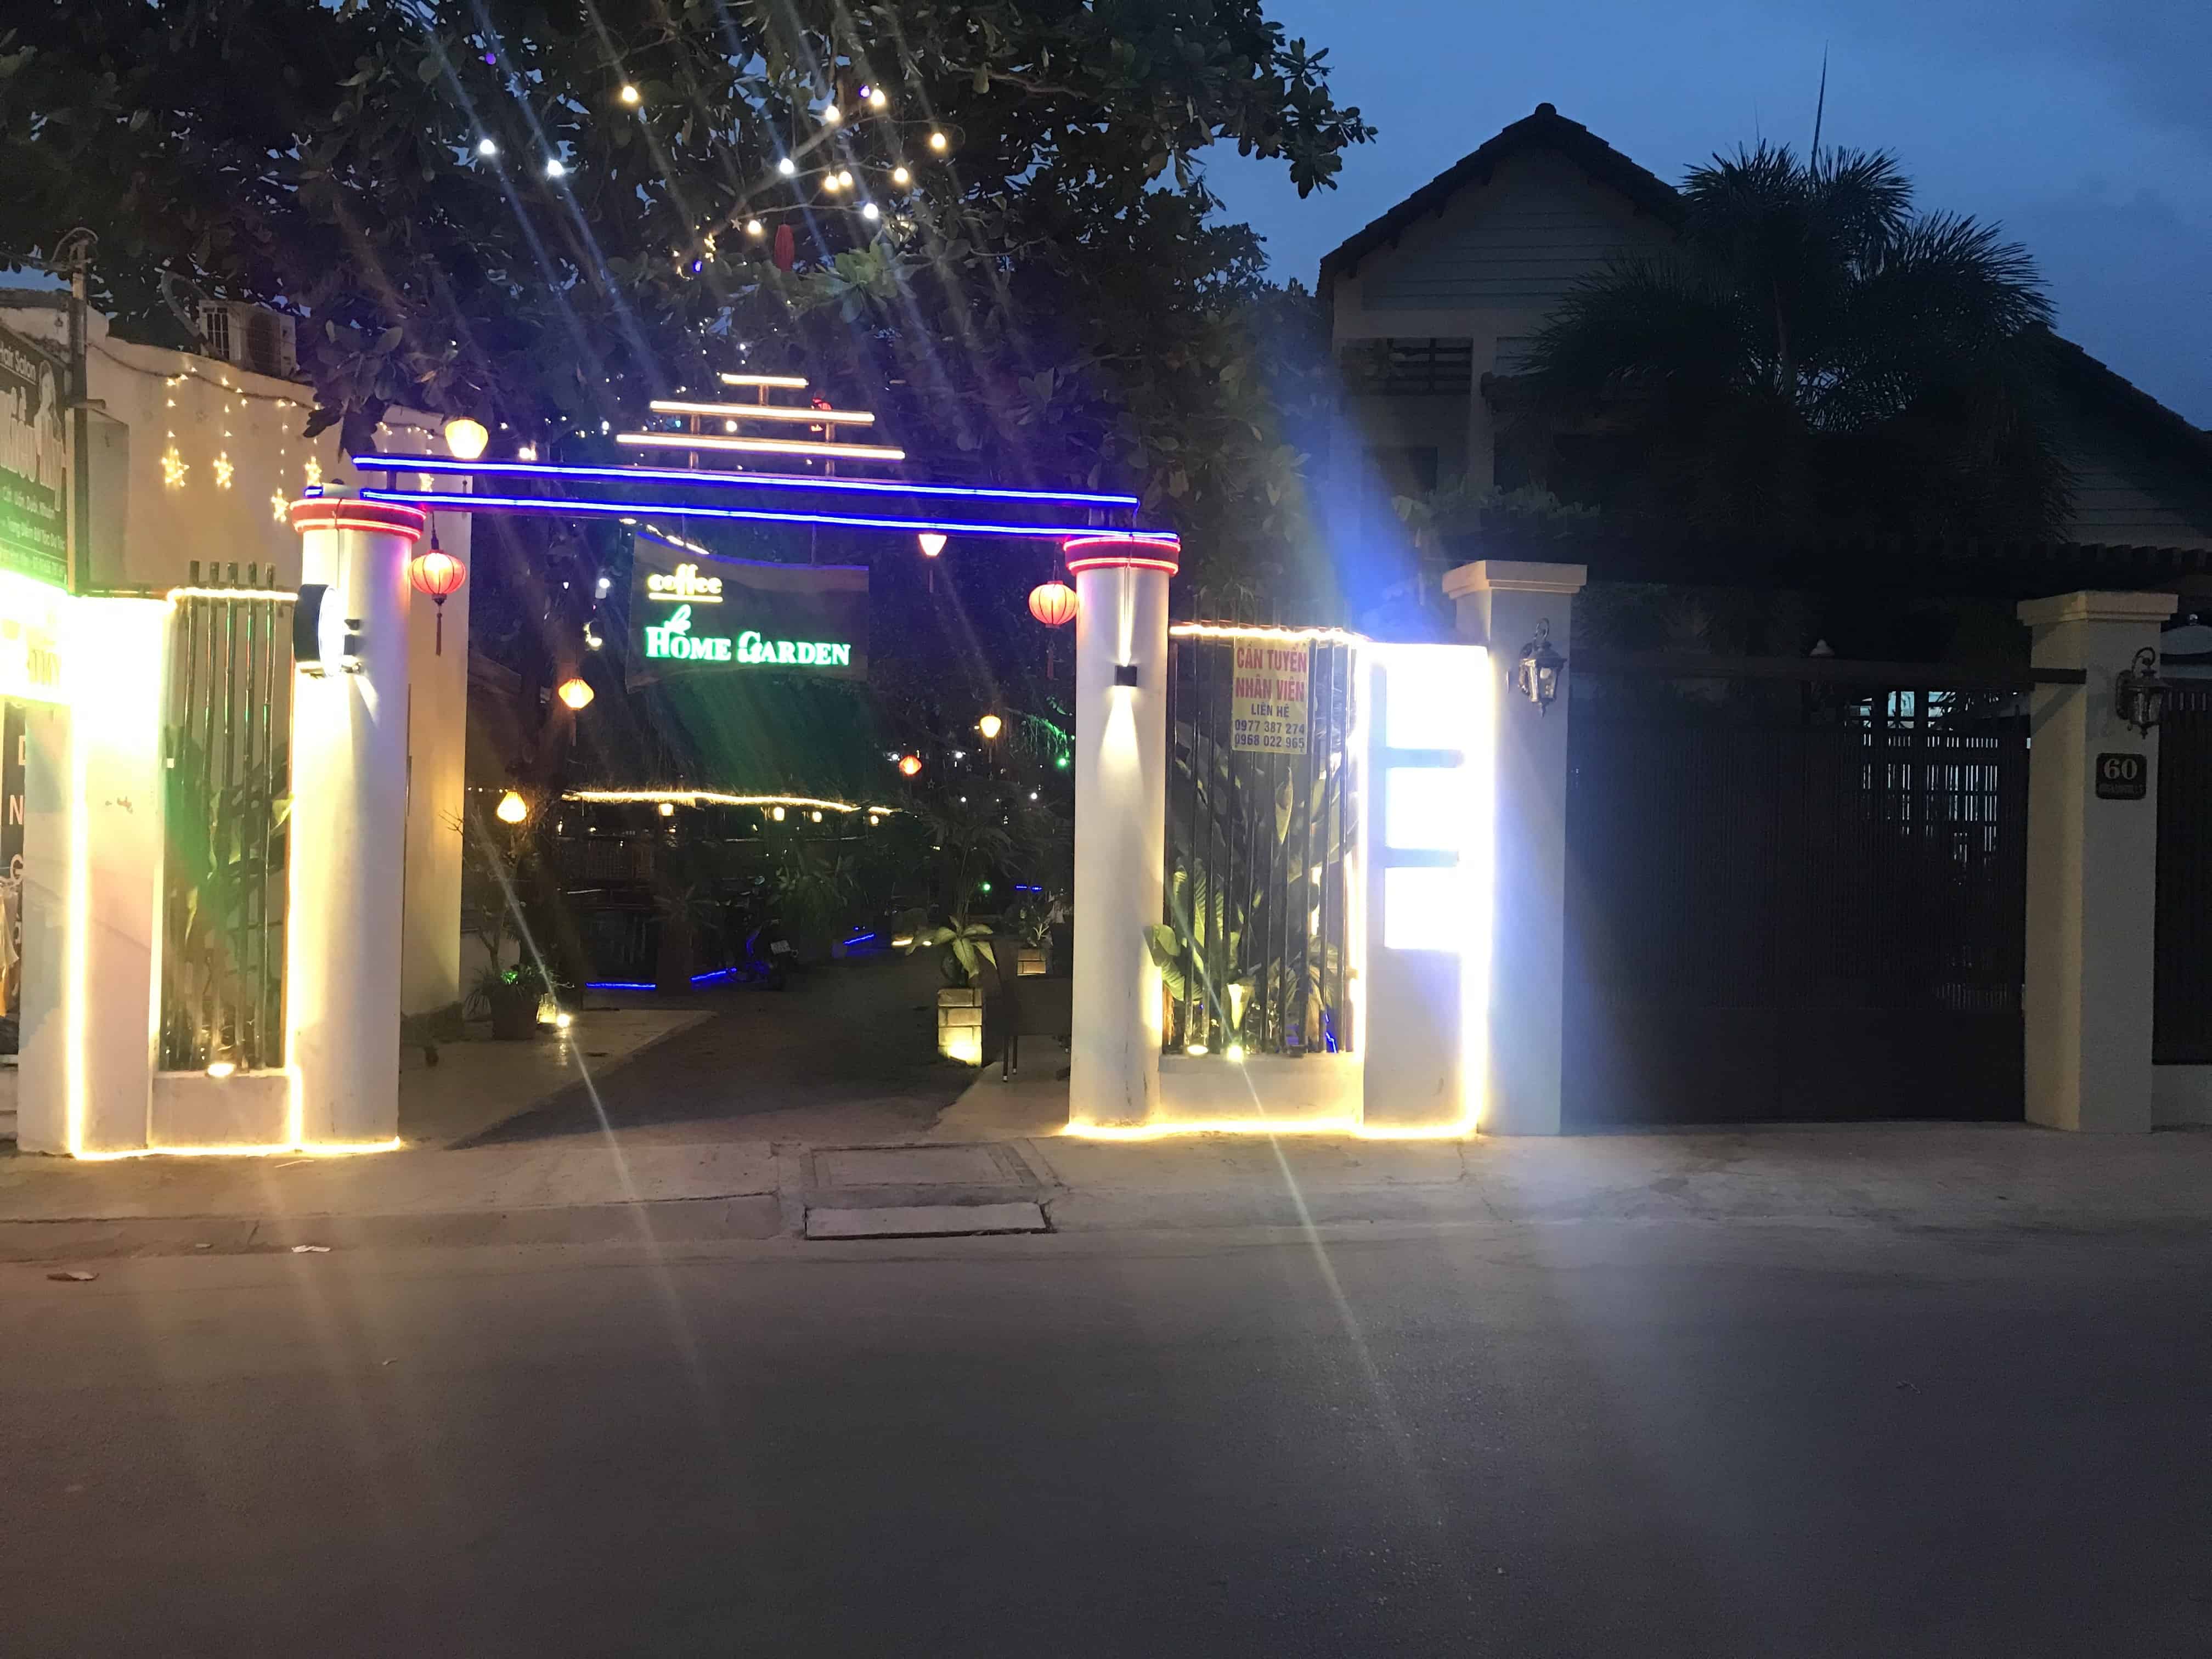
cafe, light, night, lighting, architecture, Security lighting, building, midnight, house, city